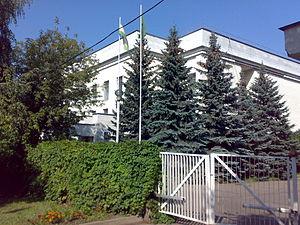
Ceci est une liste des représentations diplomatiques de la Libye.
Ceci est une liste des représentations diplomatiques en Russie. En tant que plus grand pays du monde, membre permanent du Conseil de sécurité des Nations Unies, puissance régionale en Europe et en Asie et principal État successeur de l'Union soviétique, la Fédération de Russie accueille une importante communauté diplomatique dans sa capitale, Moscou. Moscou abrite 148 ambassades, de nombreux pays ont également des consulats généraux et des consulats dans tout le pays.